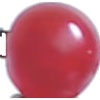
Label: redcurrant